Kansas State University

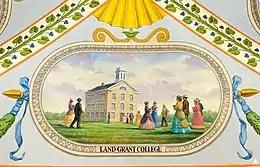
The college , from a mural at the U.S. Capitol

When the college opened for its first session on September 2, 1863, it became only the second public institution of higher learning to admit women and men equally in the United States. Enrollment for the first session totaled 52 students: 26 men and 26 women. Twelve years after opening, the university moved its main campus from the location of Blue Mont Central College to its present site in 1875. The original site is now occupied by Central National Bank of Manhattan and Founders Hill Apartments.